Nicole Beck

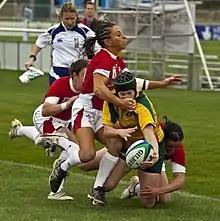
Beck takes an impact from Non Evans

Nicole Elise Beck (born 28 May 1988) is a female Australian rugby union player who plays as a wing for Australia, Sydney and Sydney University. She won a gold medal at the 2016 Summer Olympics in Rio.